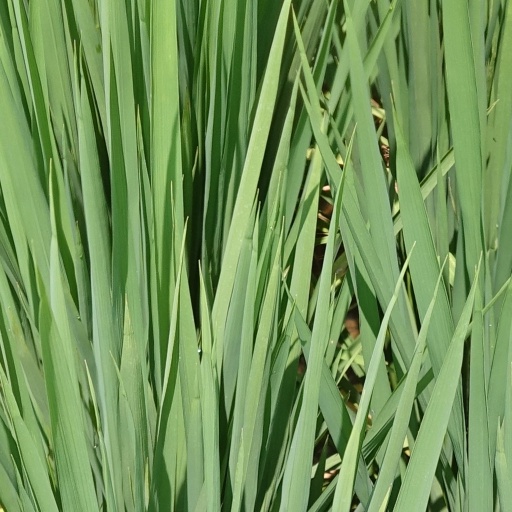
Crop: rice